Julien Mitchell

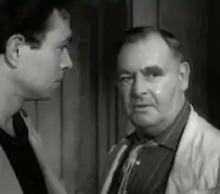
Mitchell (right) with James Mason in "Hotel Reserve" (1944)

Julien Mitchell (13 November 1888 – 4 November 1954) was an English actor, in films from the mid-1930s. Mitchell supported comedians George Formby and Will Hay, and appeared in some Hollywood films in the early war years, but is perhaps best remembered for his role as a mad train driver in the quota quickie "The Last Journey", made at the start of his film career in 1936.